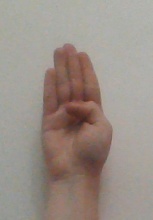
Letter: kaaf